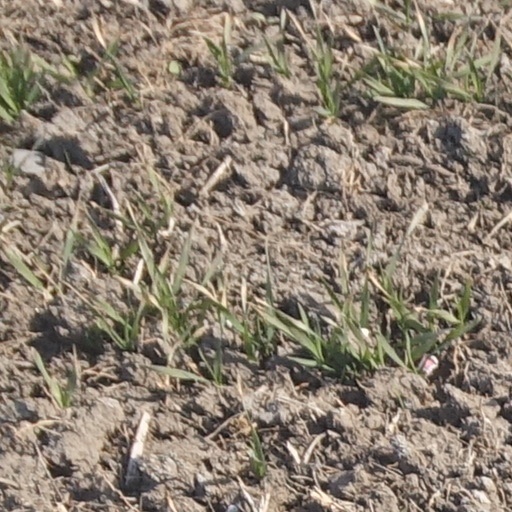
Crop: wheat